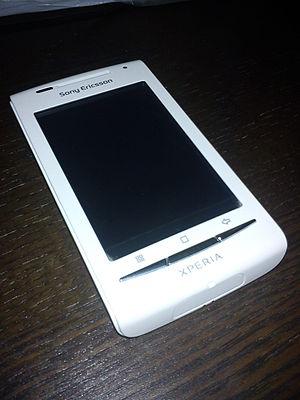
Xperia X8